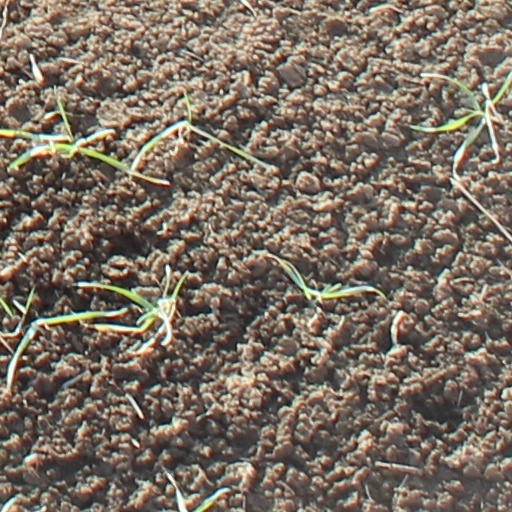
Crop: wheat